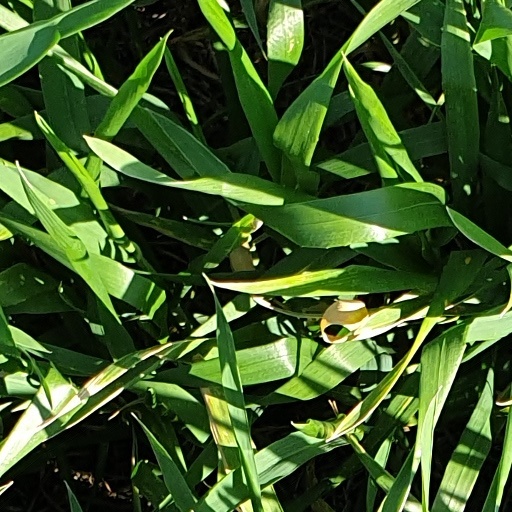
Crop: wheat